Ben-Hur: A Tale of the Christ

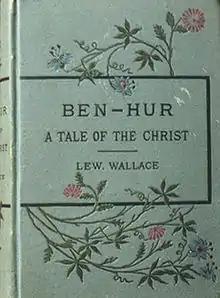
First edition, 1880

Ben-Hur: A Tale of the Christ is a novel by Lew Wallace, published by Harper and Brothers on November 12, 1880, and considered "the most influential Christian book of the nineteenth century". It became a best-selling American novel, surpassing Harriet Beecher Stowe's "Uncle Tom's Cabin" (1852) in sales. The book also inspired other novels with biblical settings and was adapted for the stage and motion picture productions.